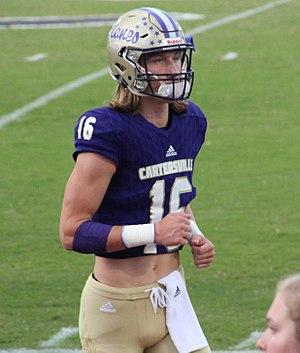
Le College Playoff Championship Game 2020 est un match de football américain de niveau universitaire d'après saison régulière organisé par la NCAA.
Trevor Lawrence est un américain, joueur universitaire de football américain en NCAA Division I FBS.
Le College Playoff Championship Game 2019 est un match de football américain de niveau universitaire d'après saison régulière organisé par la NCAA.